Monroe H. Kulp

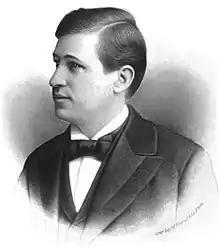
From Volume 1 (1898) of "Prominent and Progressive Pennsylvanians of the Nineteenth Century"

Monroe Henry Kulp (October 23, 1858 – October 19, 1911) was a Republican member of the U.S. House of Representatives from Pennsylvania.